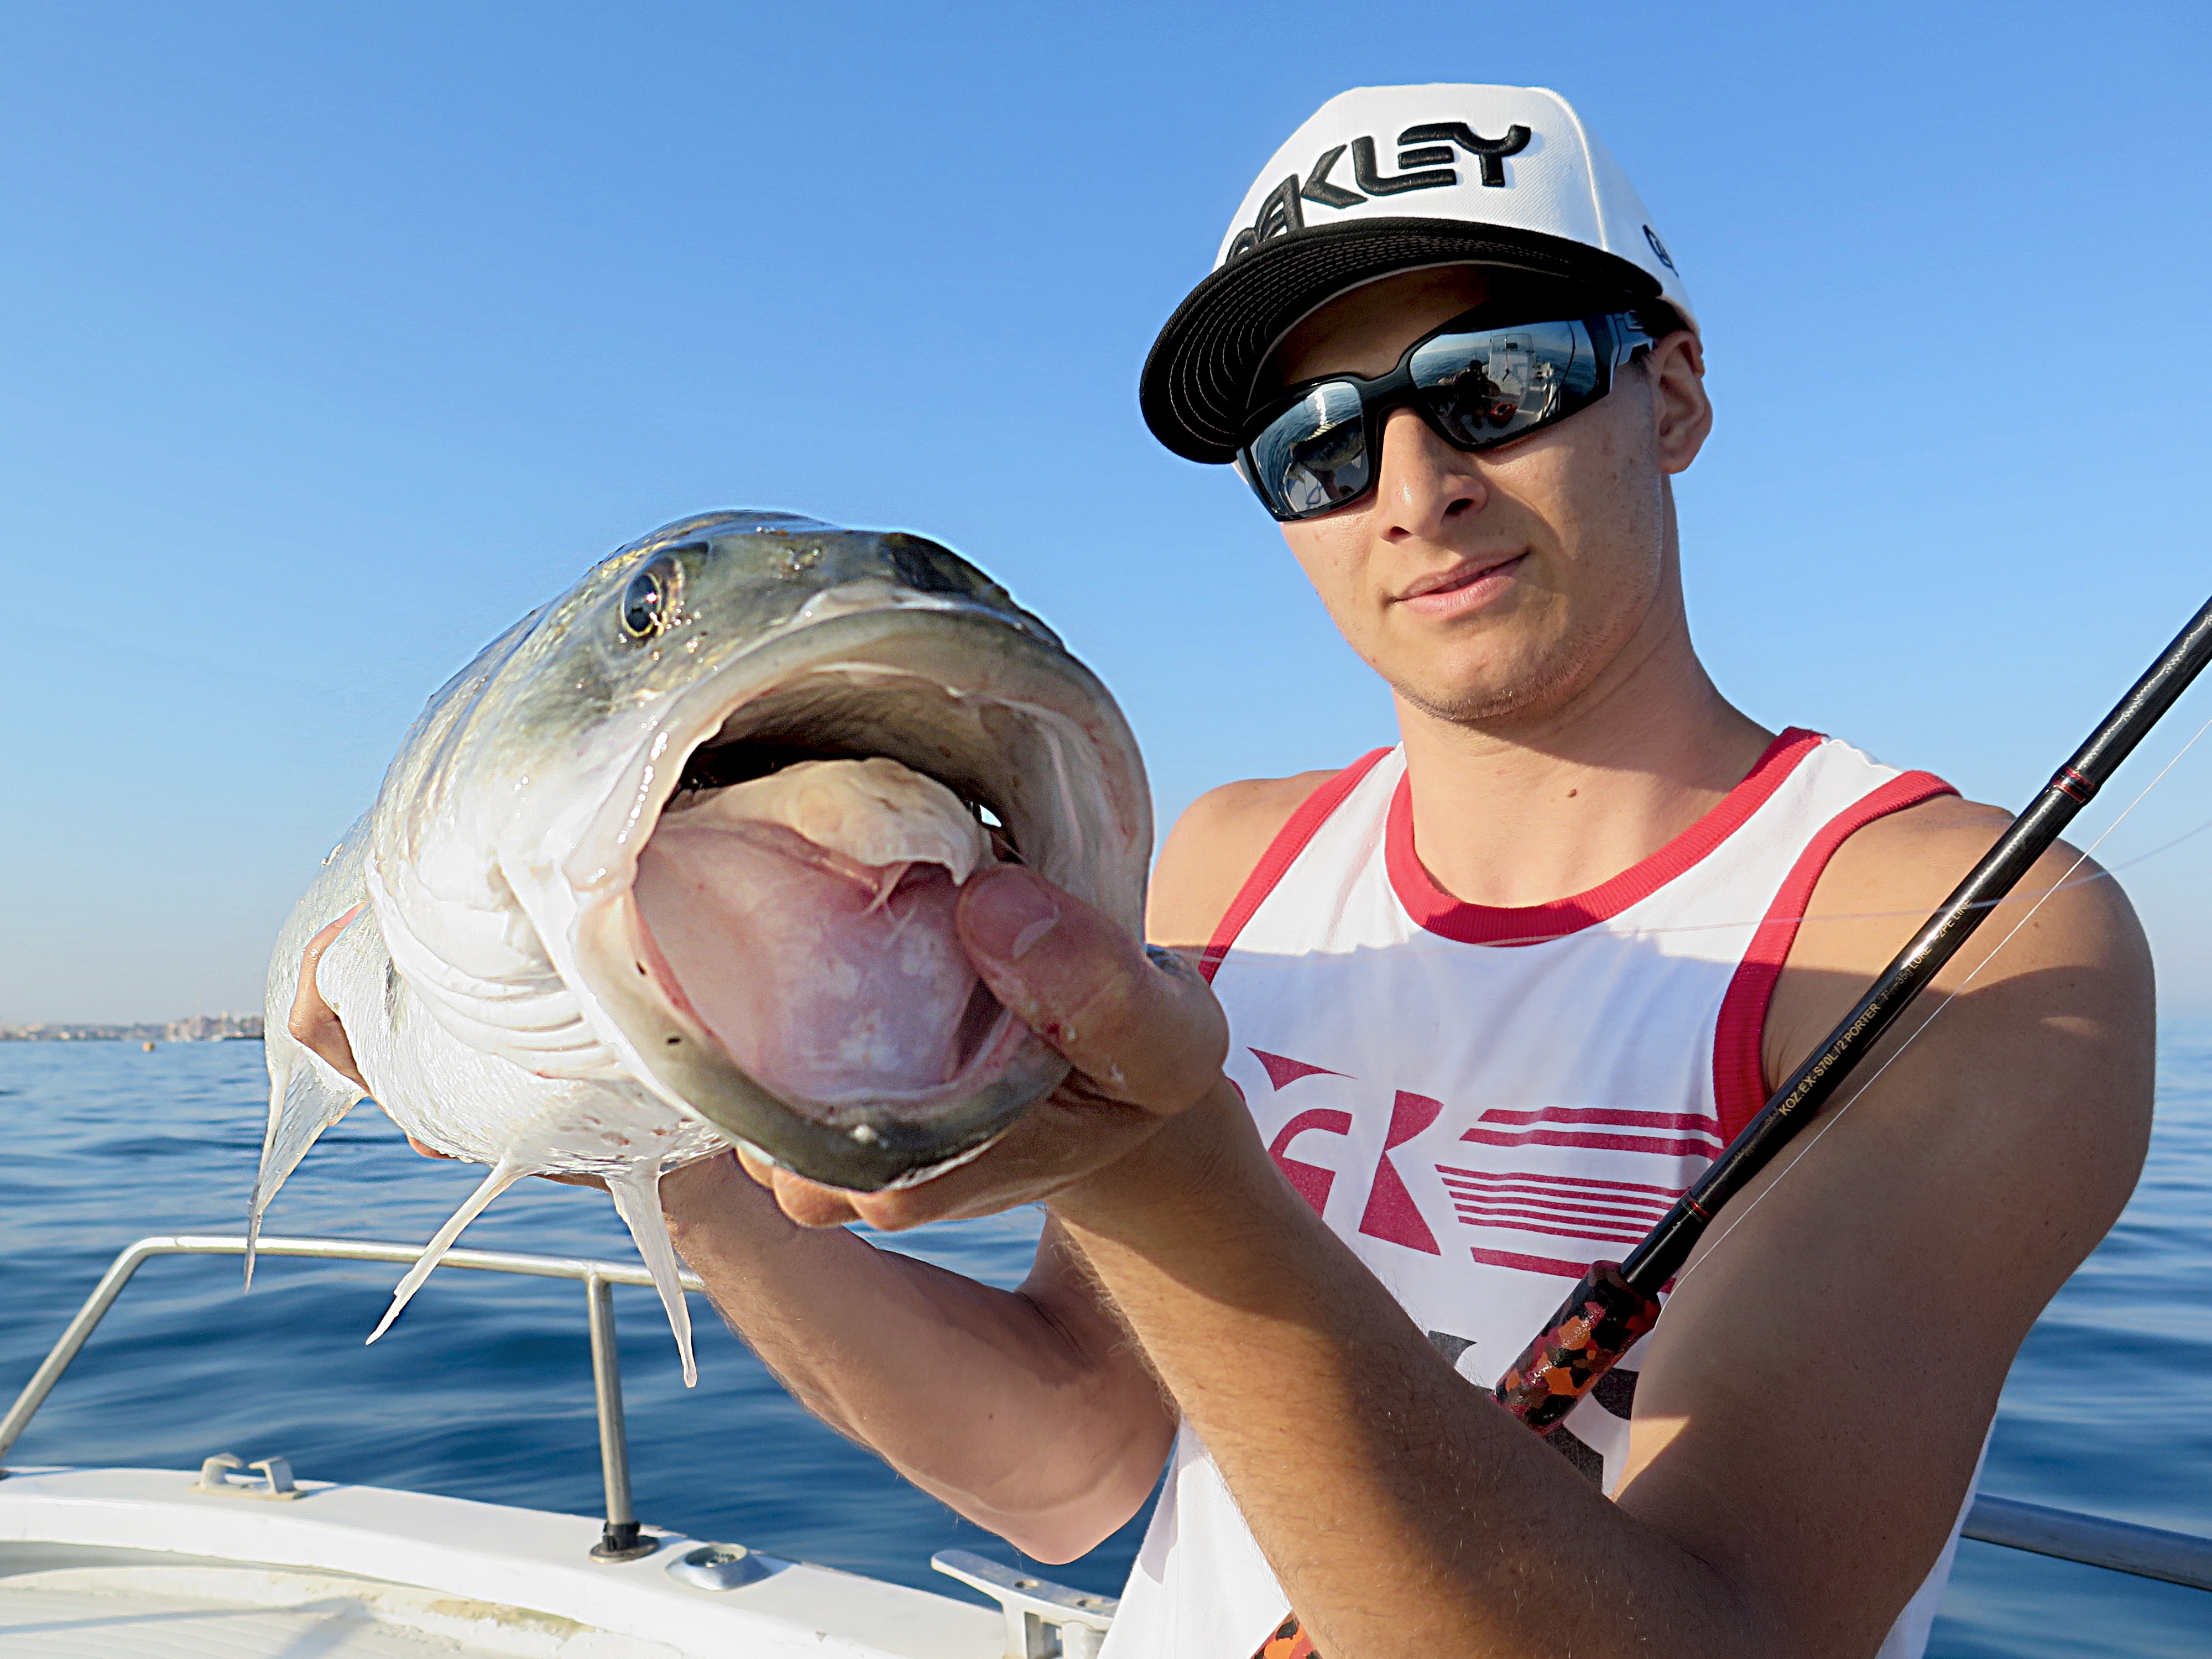
sea, water, recreation, food, fishing, fish, bass, fishermen, cod, fisherman boat, outdoor recreation, big game fishing, jigging